Jamila Ksiksi

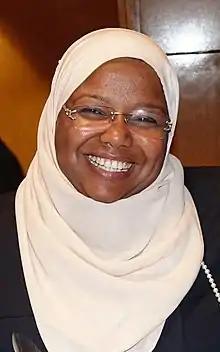
Ksiksi in 2014

Jamila Debbech Ksiksi (14 August 1968 – 19 December 2022) was a Tunisian politician from Ennahda. In 2014, she was elected to the Assembly of the Representatives of the People becoming the country's first Black woman MP. She was a prominent activist in the Tunisian anti-racist movement and supported Law 50 which criminalizes racial discrimination.